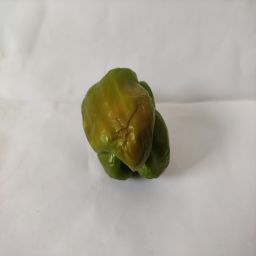
Crop: Bell Pepper
Quality: Old